Podgorica Assembly

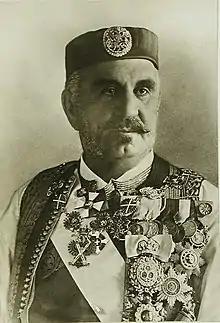
Nikola I ruled Montenegro as prince or king from 1860.

The Kingdom of Montenegro was an independent country in the Balkans until World War I, ruled by King Nikola, who wielded practically absolutist powers, Nikola considered Montenegro the remnant of the medieval Serbian Empire left unconquered following the expansion of the Ottoman Empire in Europe. He viewed the Montenegrins as free Serbian people who would eventually defeat the Ottomans in the context of resolving the Eastern question and revive the Serbian medieval empire in the Balkans, with him as the supreme leader of the South Slavs inhabiting the area. Nikola firmly believed that Montenegro and the Kingdom of Serbia should unite, a view shared by a slim majority of Montenegro's population. The prevailing sentiment in Montenegro was that Montenegro should lead the unification. Contemporary Serb writers Simo Matavulj and Marko Car likened Montenegro's role in the South Slavic unification to the leading role of Piedmont in the unification of Italy. Nikola's support for unification was tempered by his desire to ensure the continued rule of his Petrović-Njegoš dynasty and to expand Montenegro before any unification, the latter intended to ensure a better negotiating position for Montenegro as an equal partner to the territorially larger Serbia.